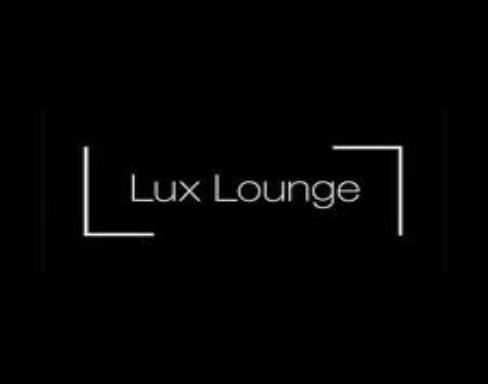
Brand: Lux
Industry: Necessities